Johann Pachelbel

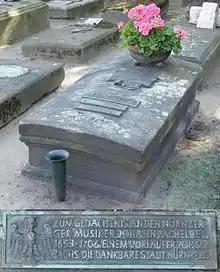
Pachelbel's tomb at the St. Rochus Cemetery in Nuremberg

Pachelbel lived the rest of his life in Nuremberg, during which he published the chamber music collection "Musicalische Ergötzung", and, most importantly, the "Hexachordum Apollinis" (Nuremberg, 1699), a set of six keyboard arias with variations. Though most influenced by Italian and southern German composers, he knew the northern German school, because he dedicated the "Hexachordum Apollinis" to Dieterich Buxtehude. Also composed in the final years were Italian-influenced concertato Vespers and a set of more than ninety Magnificat fugues.